Fauna of Italy

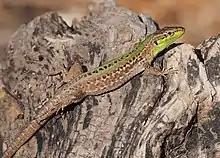
Italian wall lizard

About 69 species of reptiles have been recorded in Italy. Notable reptiles are the Dice snake, the Green whip snake, the Aesculapian snake, the Smooth snake, the Montpellier snake, the European cat snake, the Walser viper, the Meadow viper, the Horned viper, the Common European adder, the Asp viper, the Hermann's tortoise, the European pond turtle, the Sicilian pond turtle, the Italian wall lizard, the European wall lizard and the European green lizard.